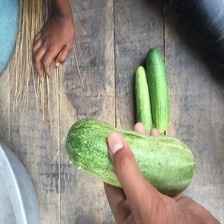
Label: cucumber